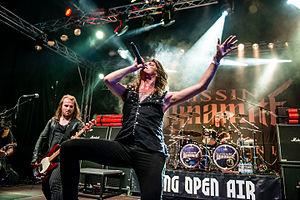
Kissin' Dynamite est un groupe de glam metal allemand, originaire de Reutlingen.